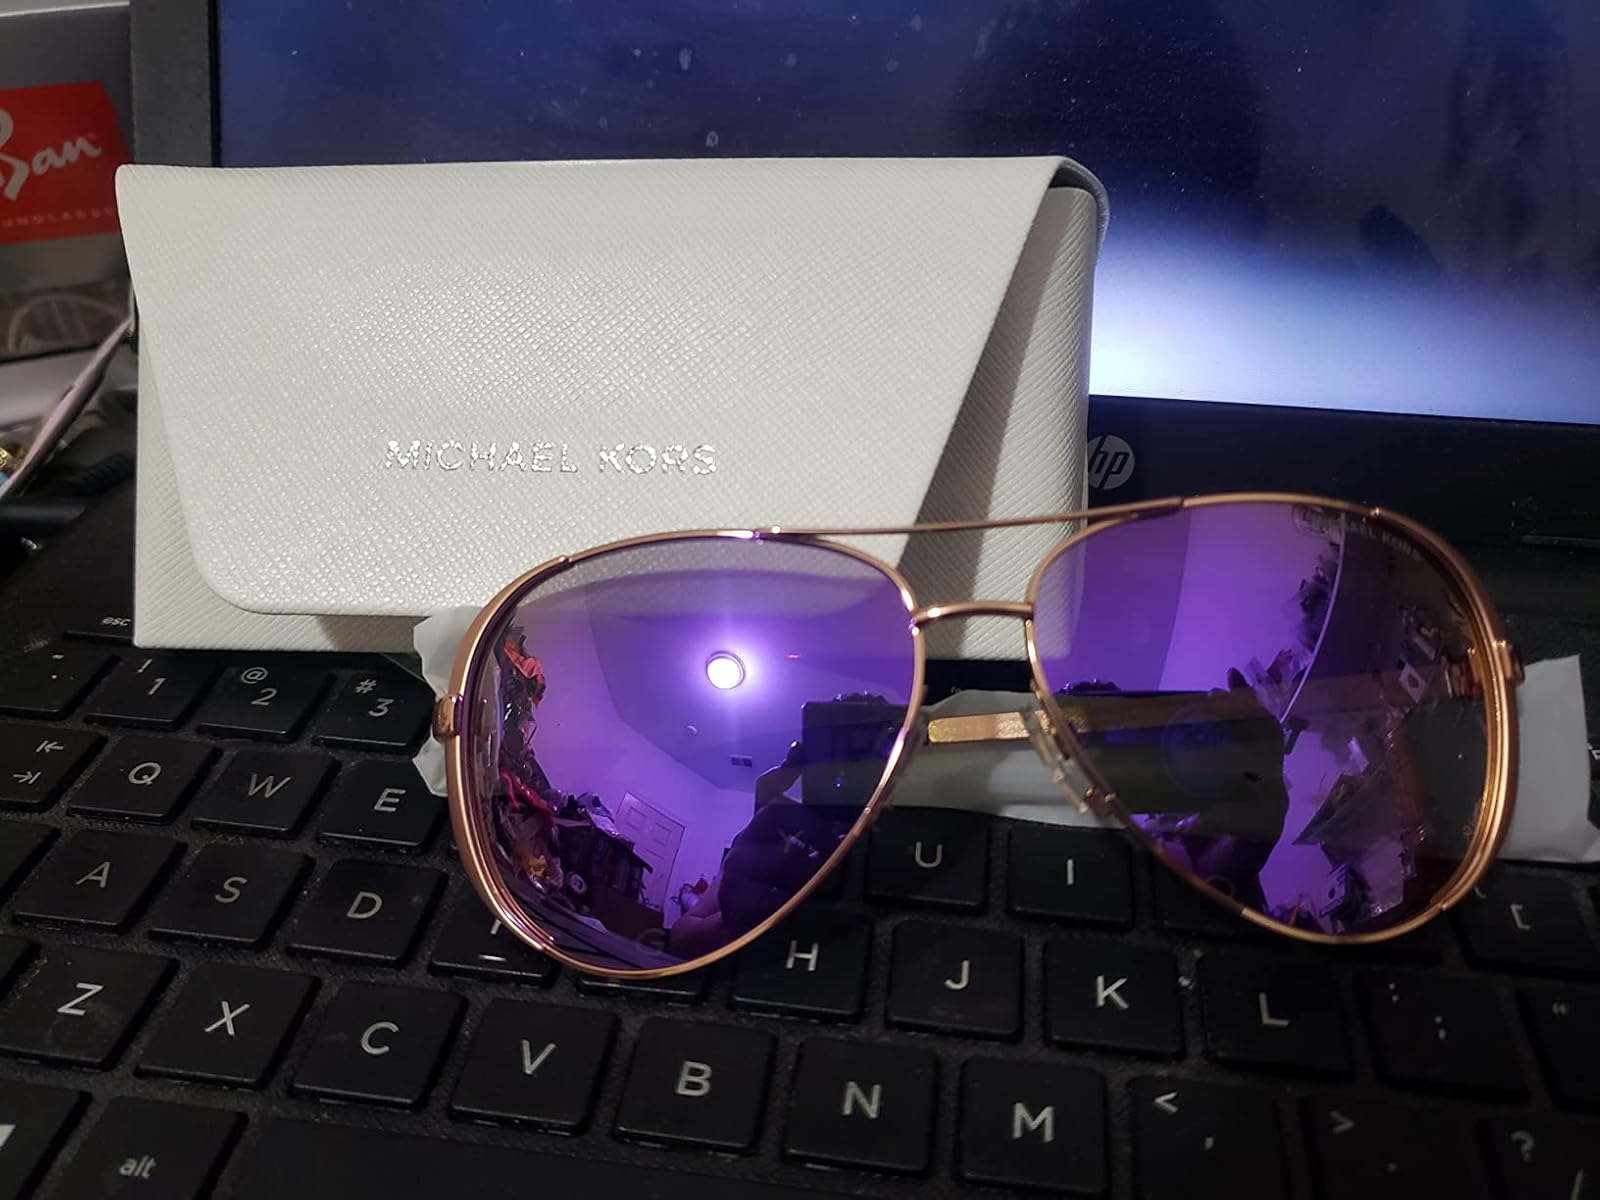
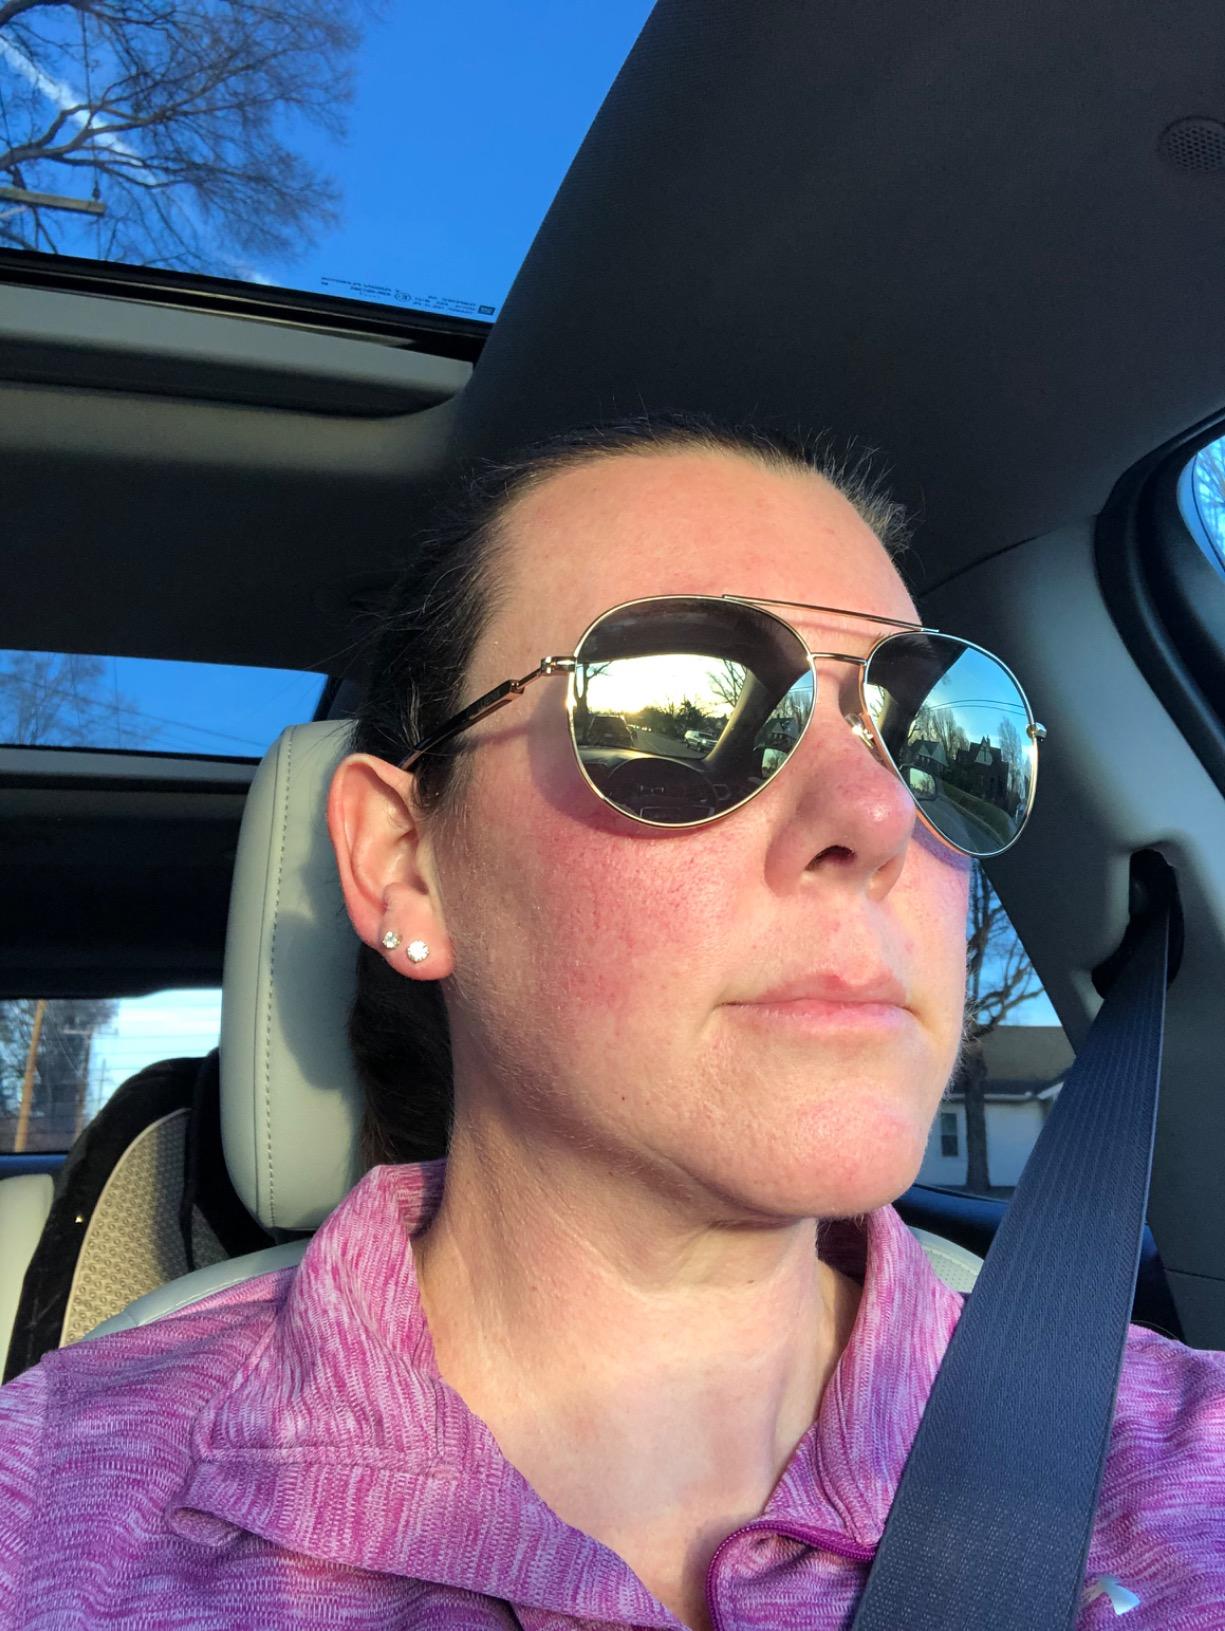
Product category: accessories_sunglasses
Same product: no